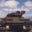
Label: tank